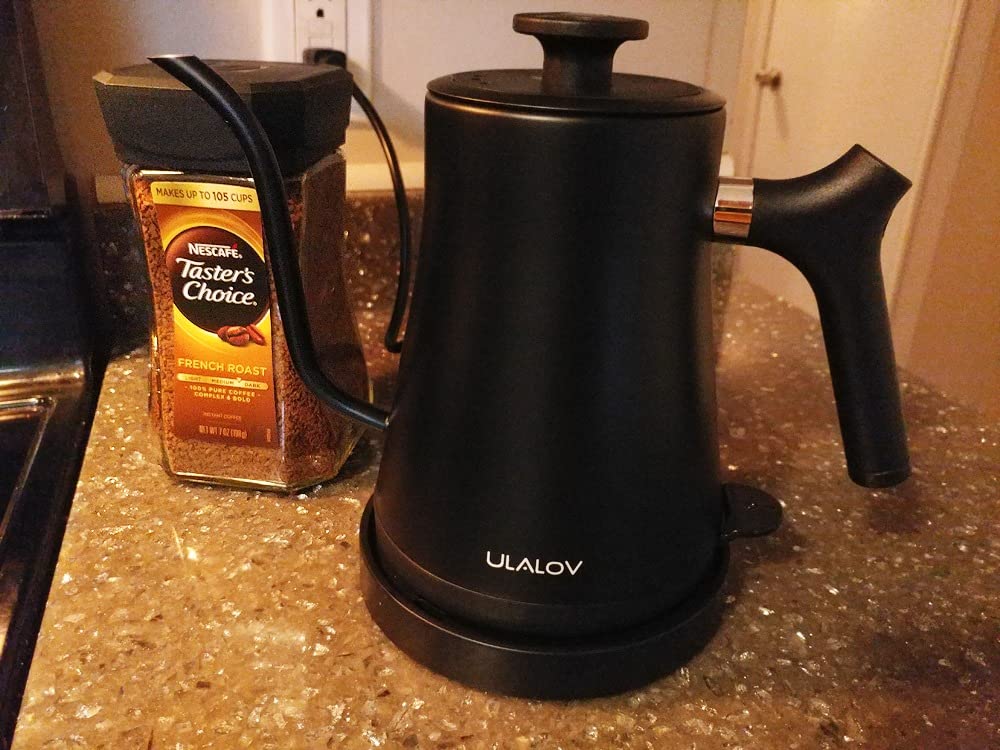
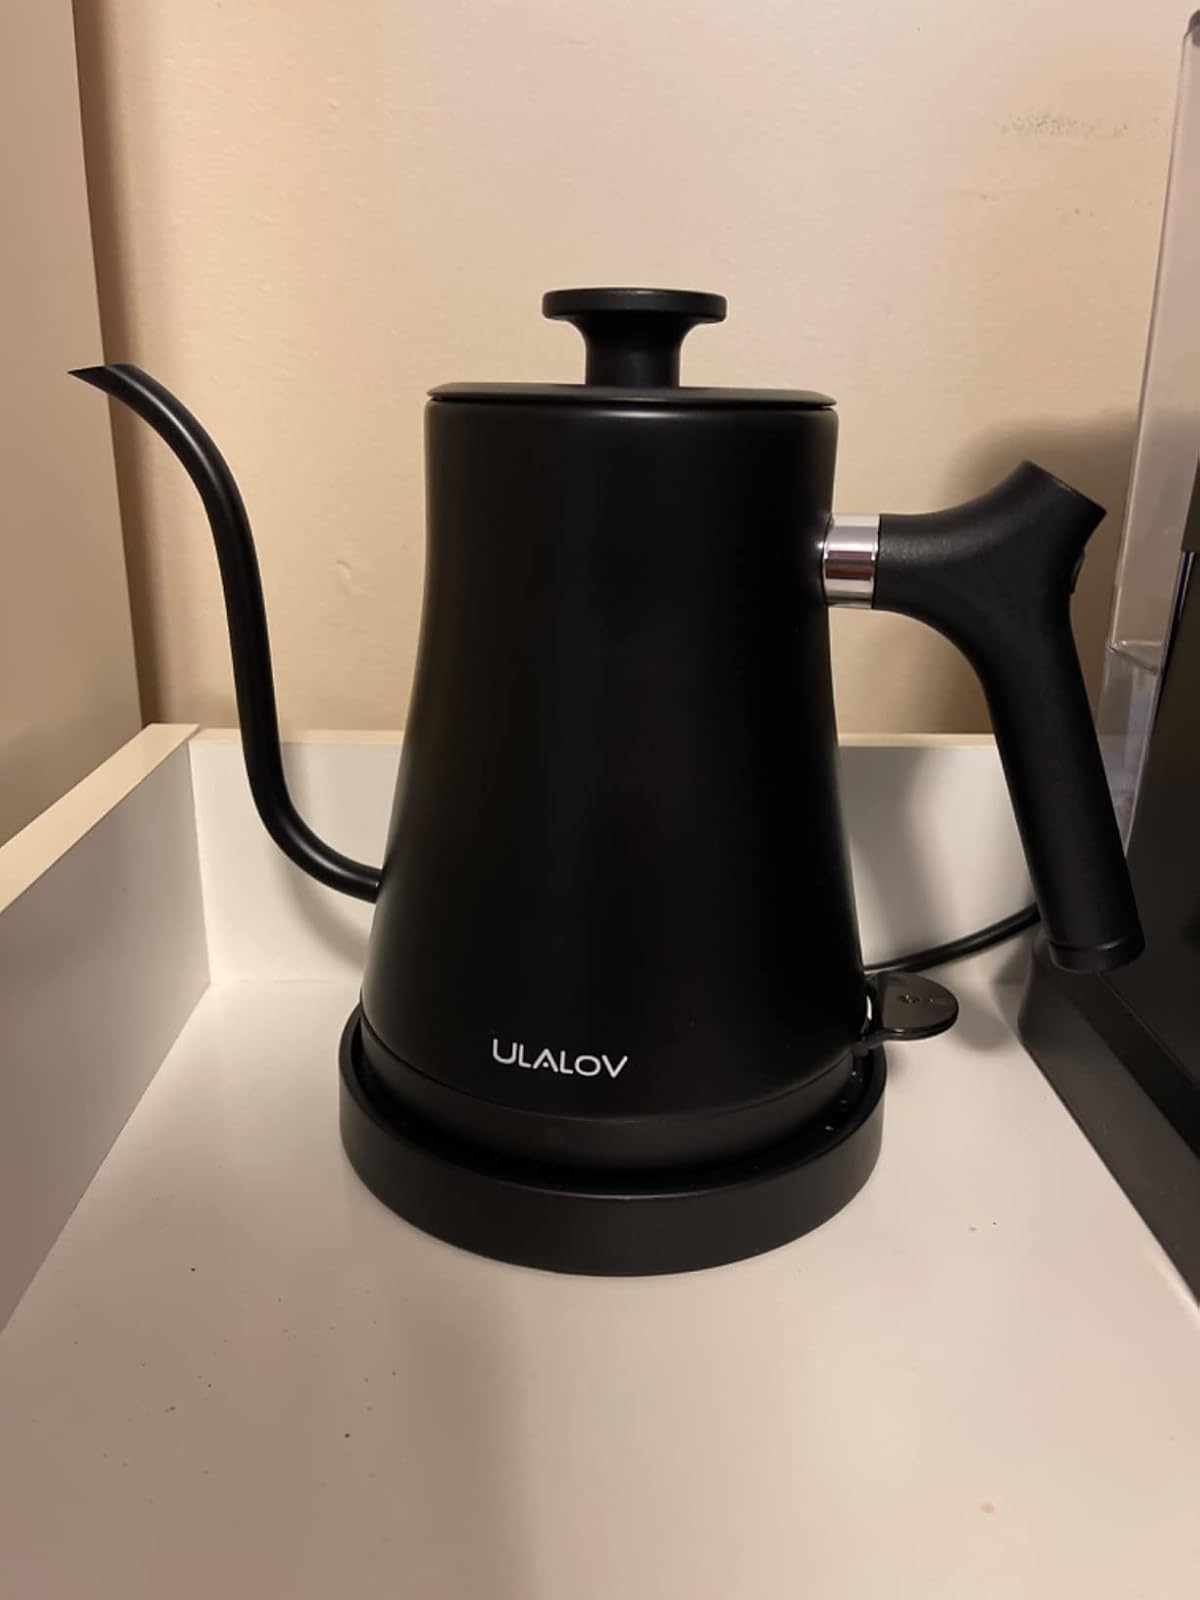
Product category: items_kettle
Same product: yes